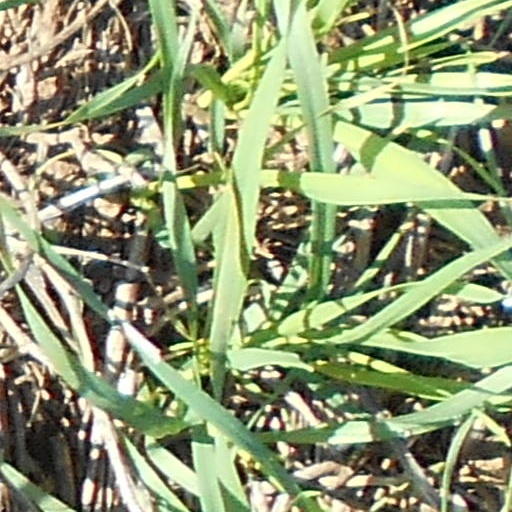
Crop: wheat